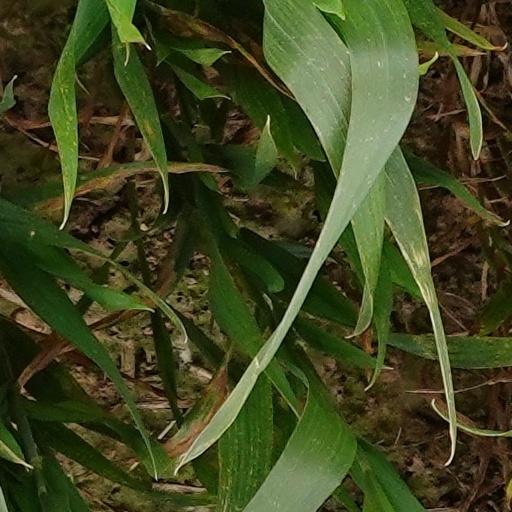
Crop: wheat